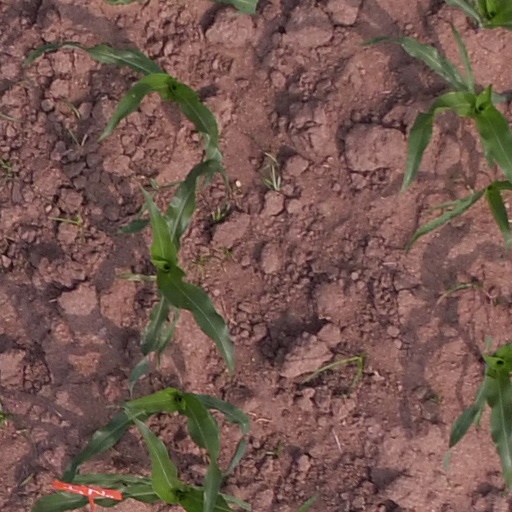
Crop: maize; corn